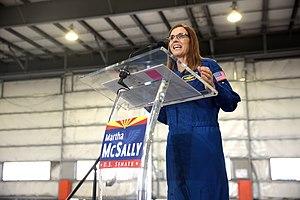
Martha McSally, née le 22 mars 1966 à Warwick, est une militaire et femme politique américaine.